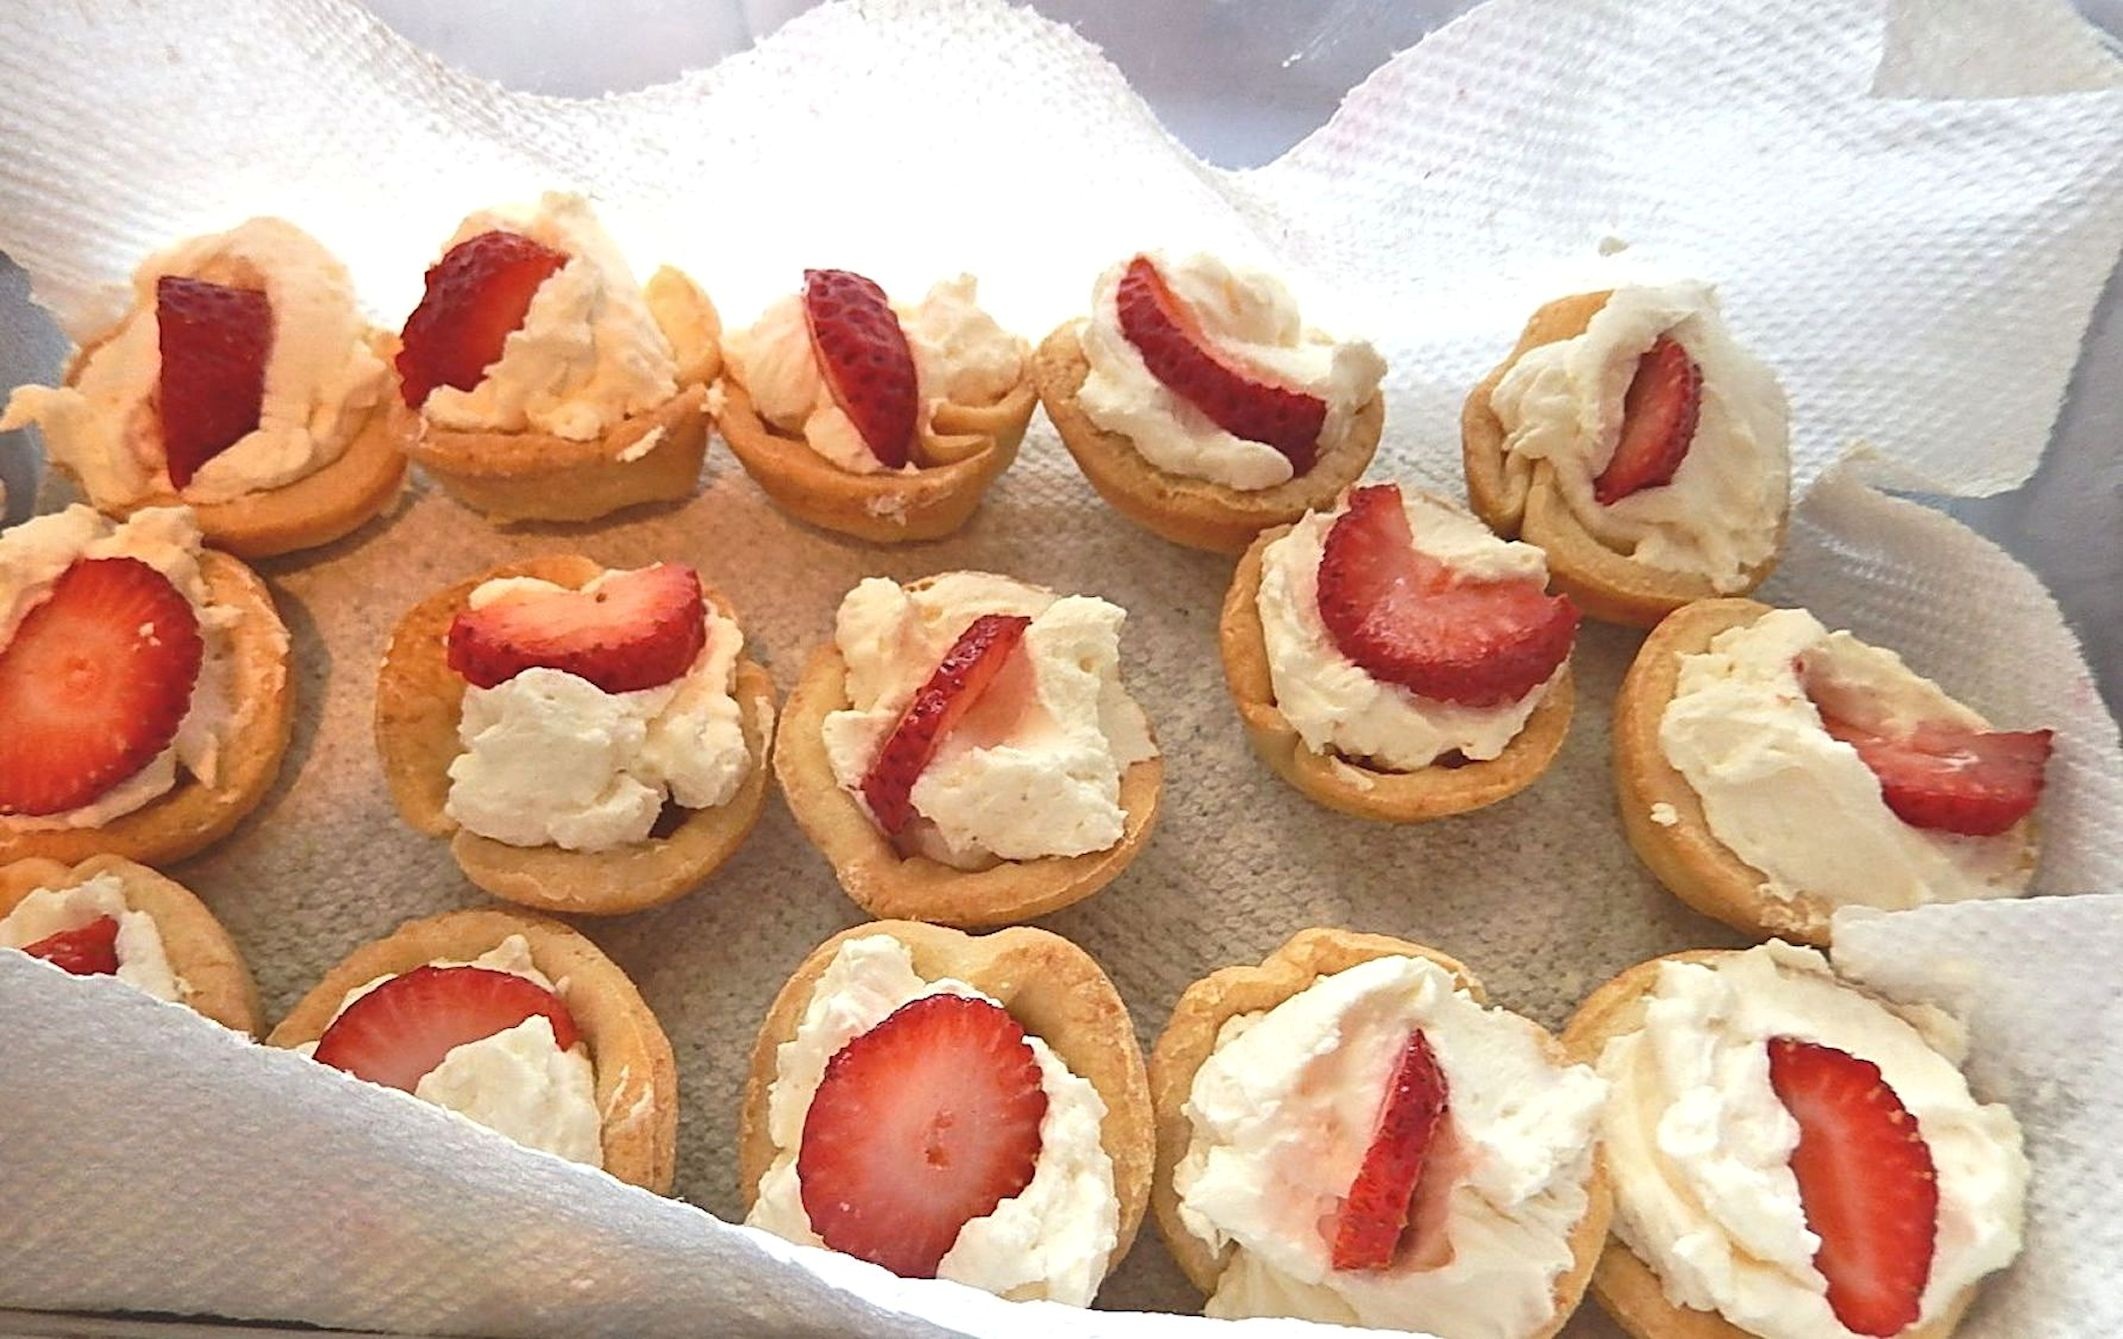
dish, meal, food, produce, breakfast, baking, dessert, cuisine, strawberry, fresh fruit, whipped cream, strawberries, baked goods, strawberry tarts, pastry shells